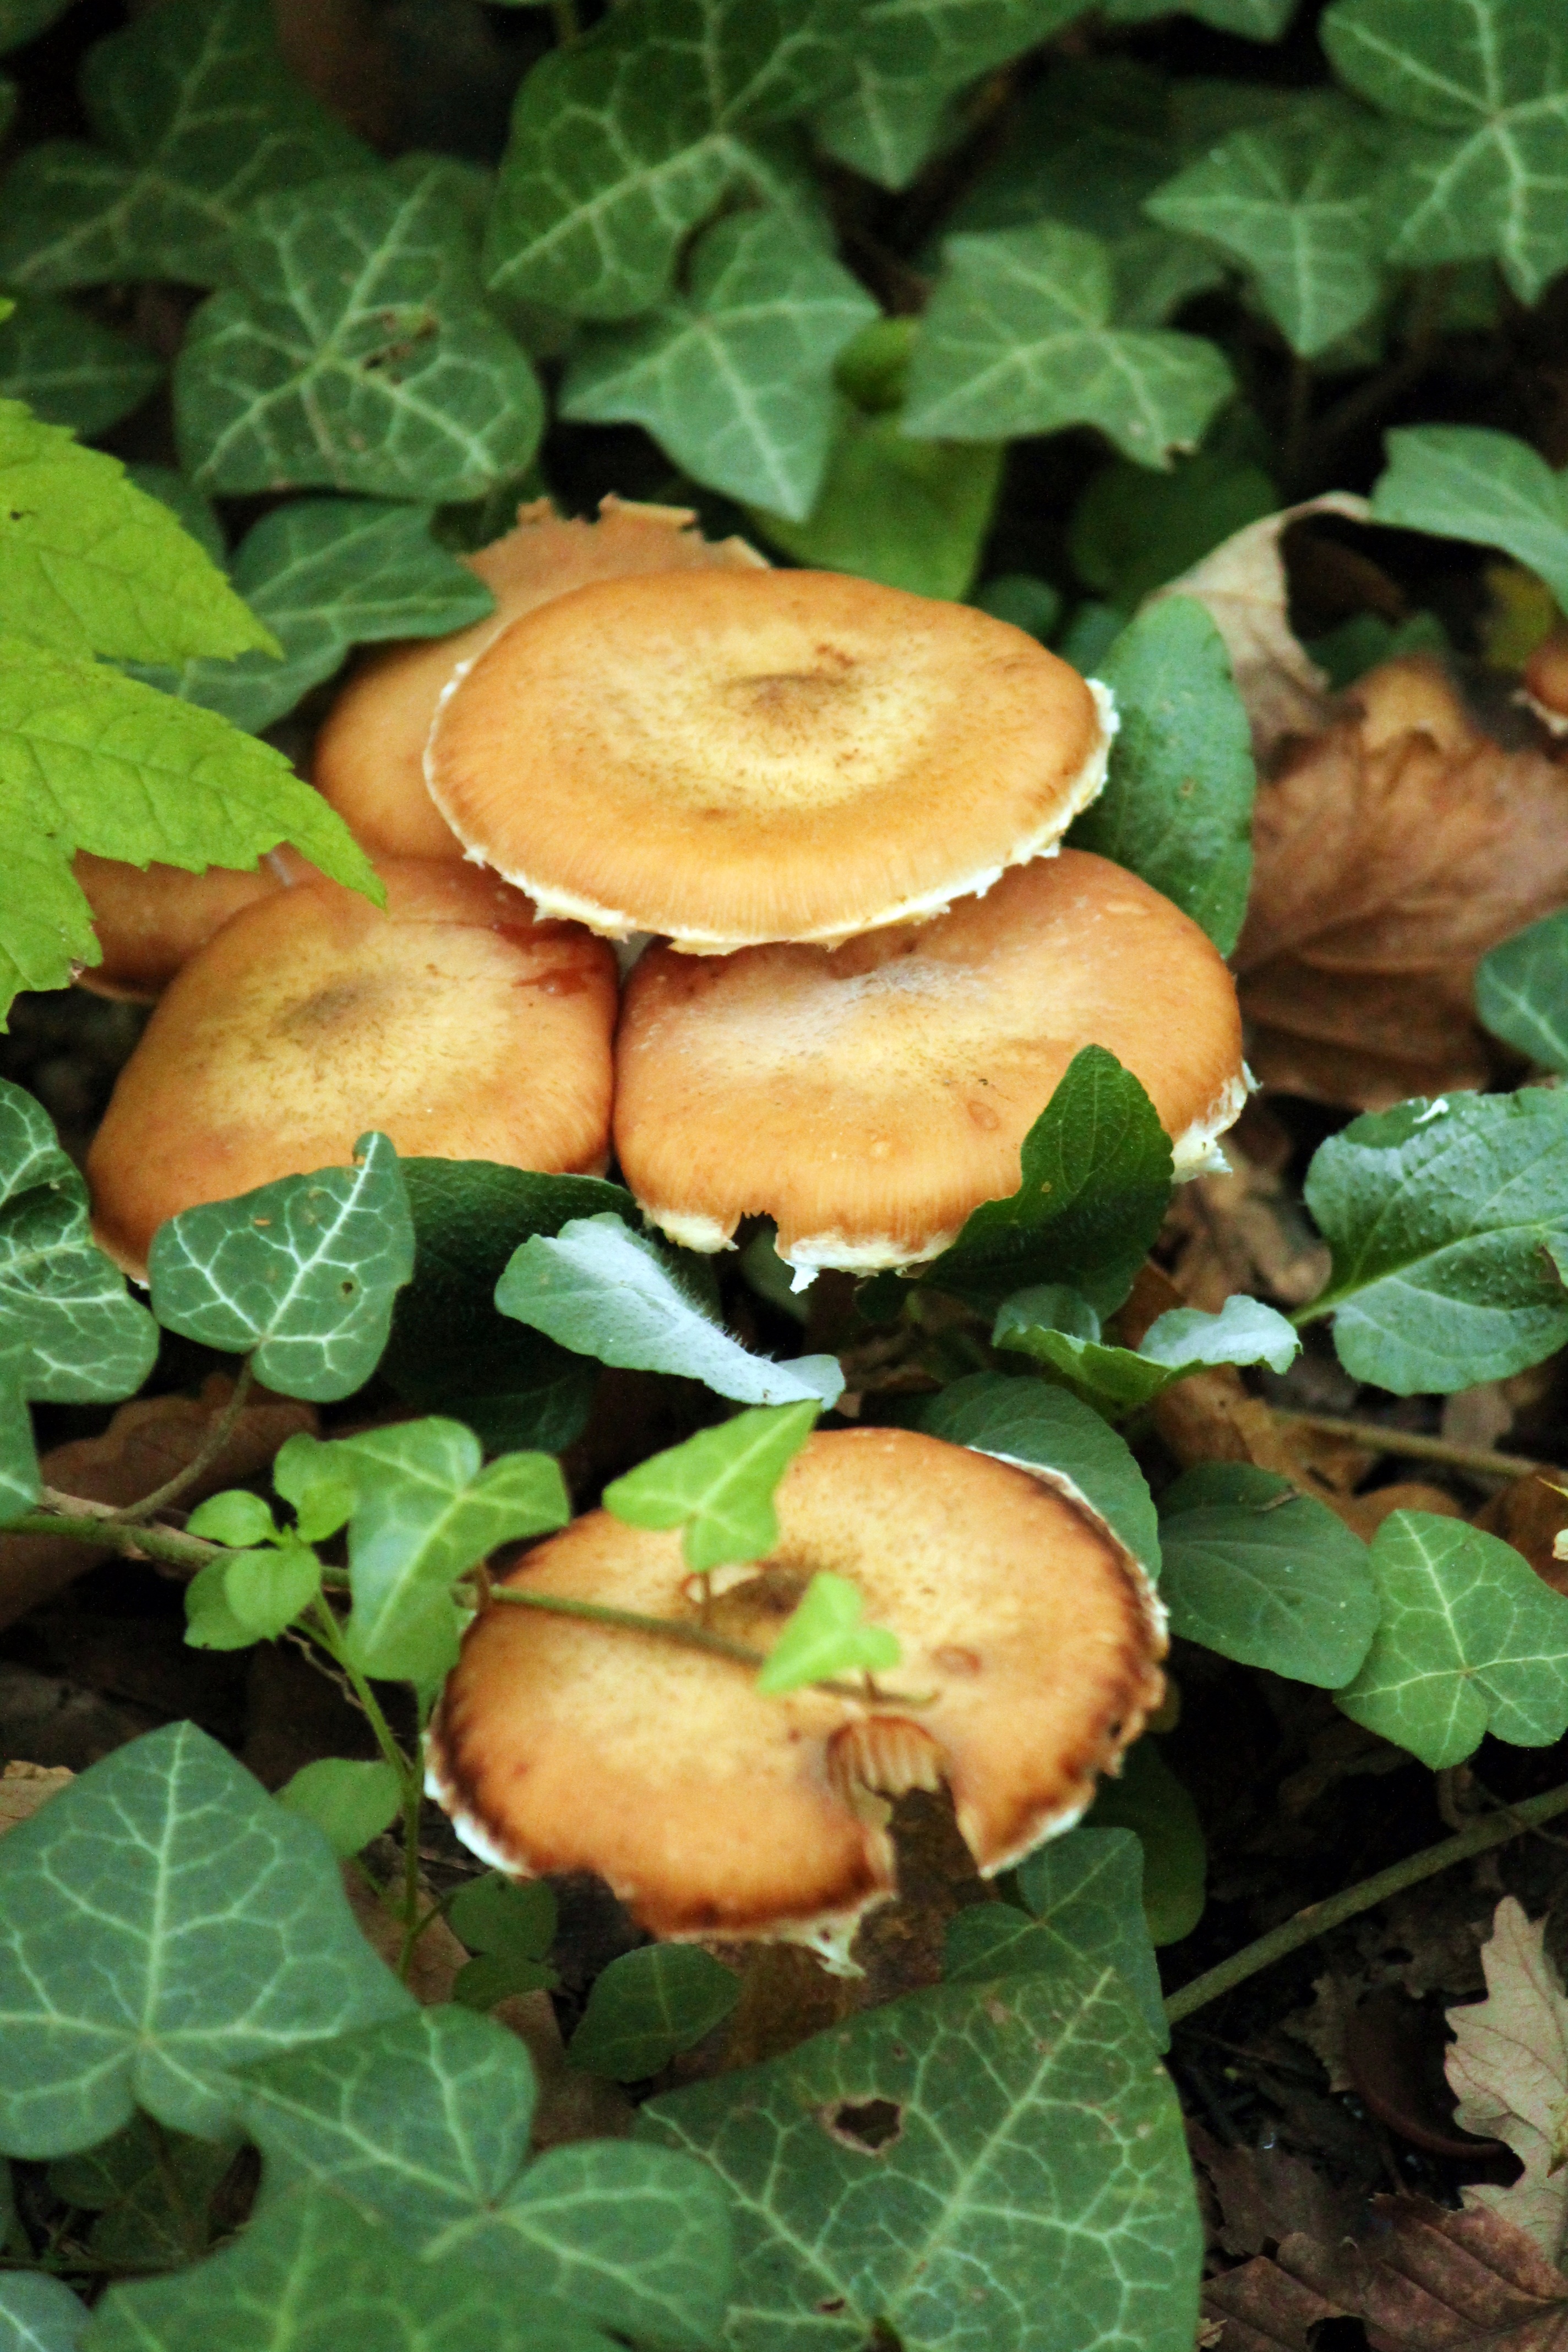
plant, leaf, flower, food, produce, mushroom, fungus, undergrowth, amber, flowering plant, land plant, agaricomycetes